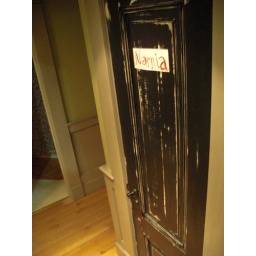
Closet with a trap door to beneath the house. You can disappear between the clothes into &amp;quot;Narnia&amp;quot; =)